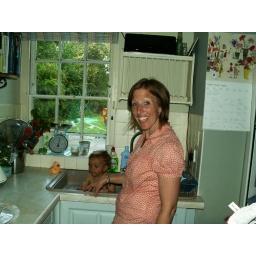
Joel and Mary at bathtime in the kitchen sink